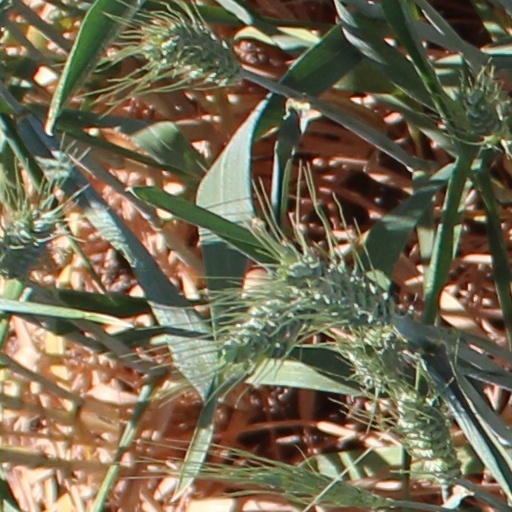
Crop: wheat